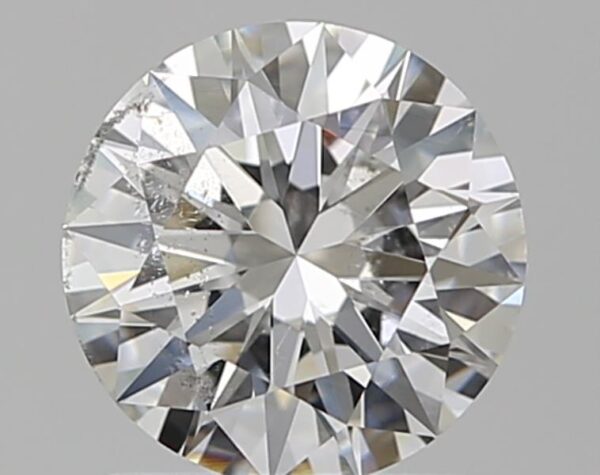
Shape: round
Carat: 1
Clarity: SI2
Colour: G
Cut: EX
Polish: EX
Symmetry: EX
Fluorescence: N
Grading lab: GIA
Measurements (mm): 6.53 x 6.56 x 3.95